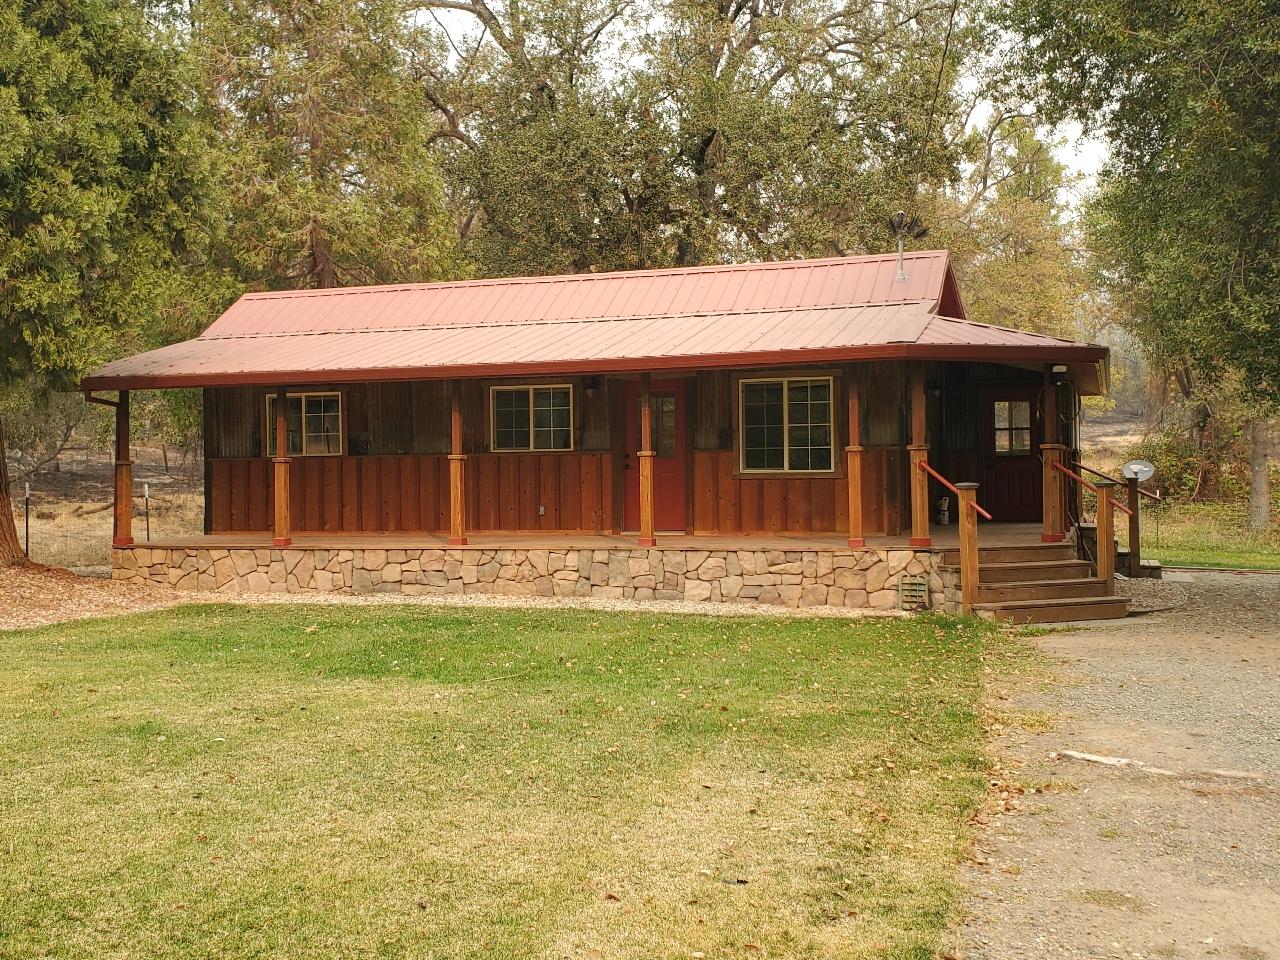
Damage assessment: no_damage